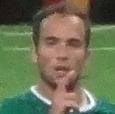
Age: 28